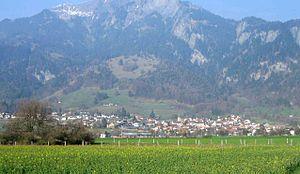
Malans est une commune suisse du canton des Grisons, située dans la région de Landquart.